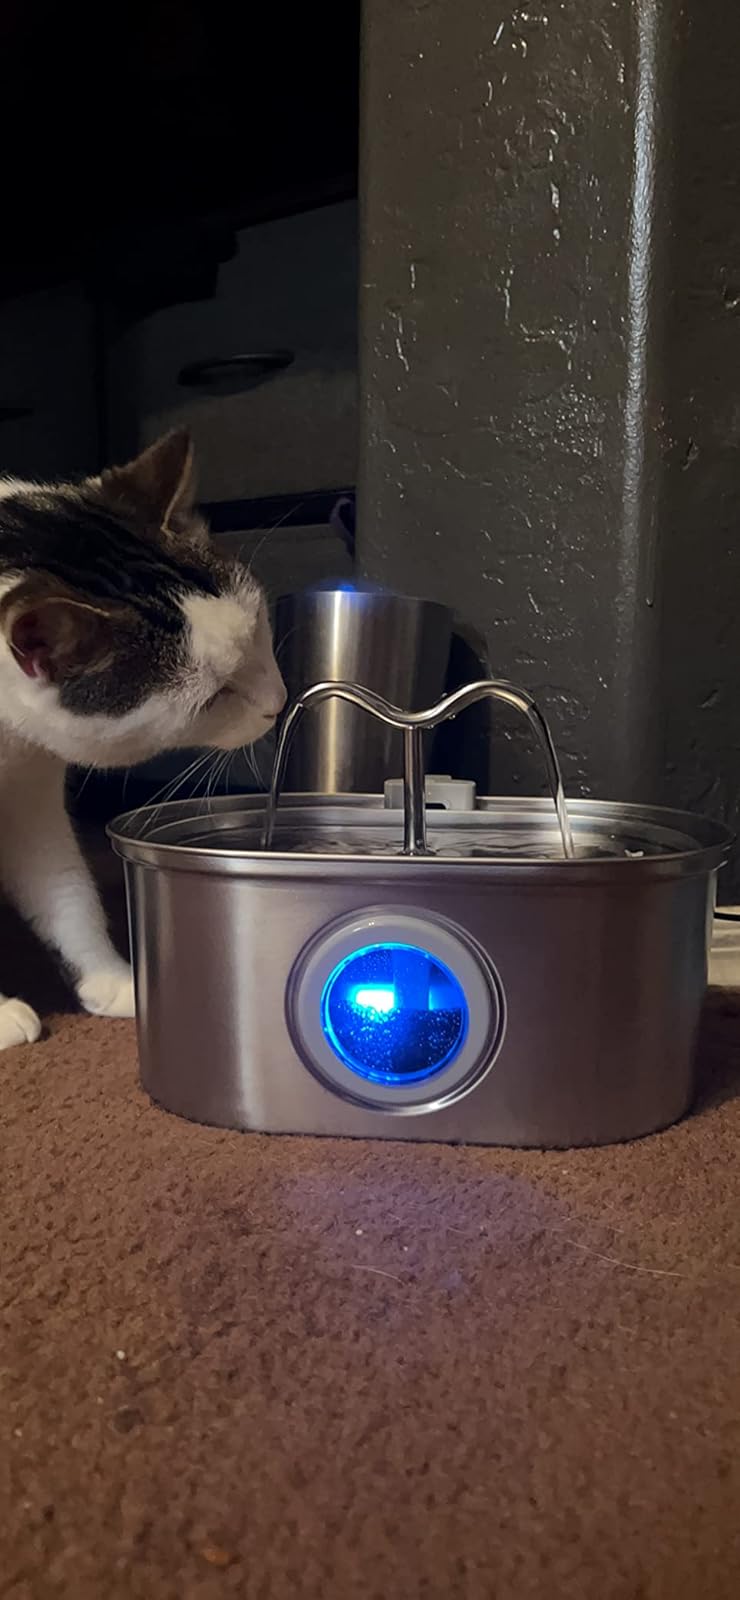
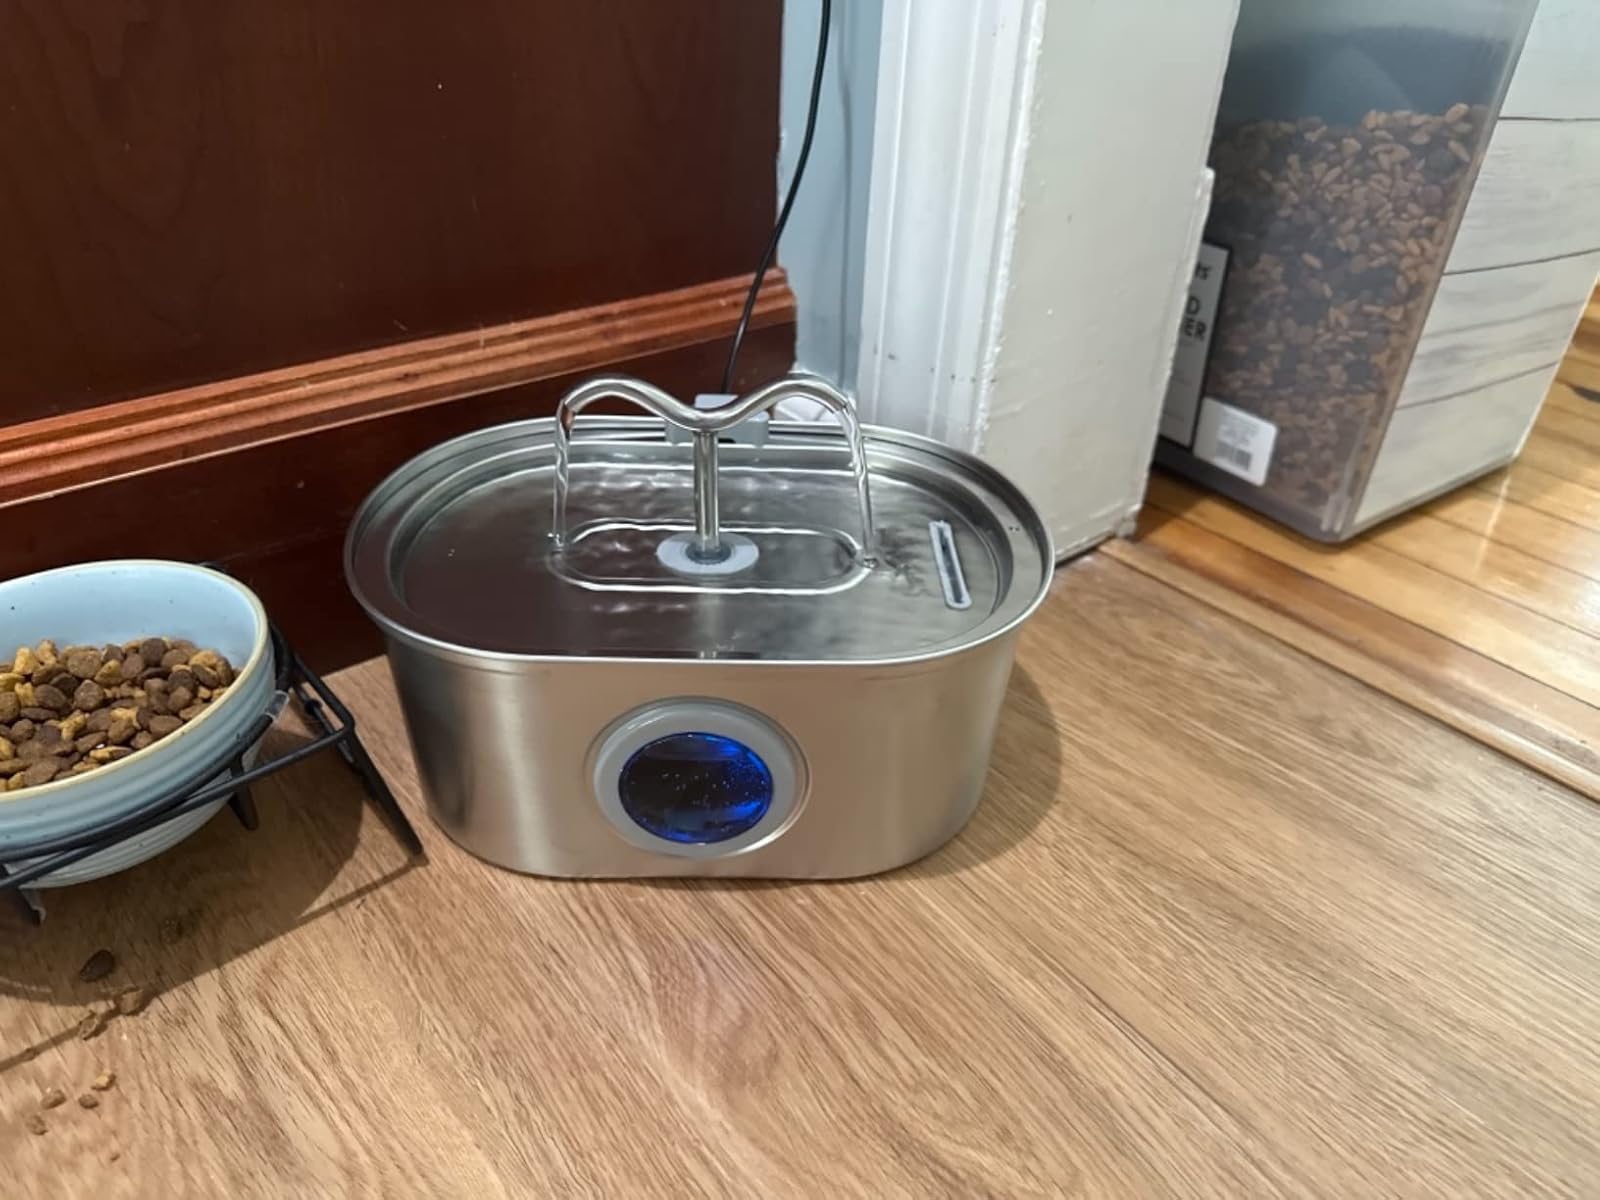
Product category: items_bowl
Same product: yes